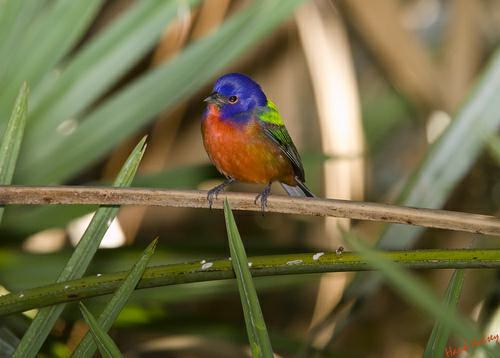
A photo of a painted bunting